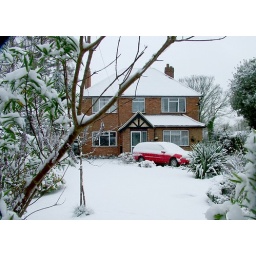
No 43, Built in 1952 for Ted King and family to replace the original wooden house